Hōjō Mototoki

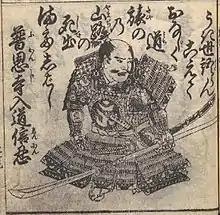

was the thirteenth "Shikken" (1315–1316) of the Kamakura shogunate.